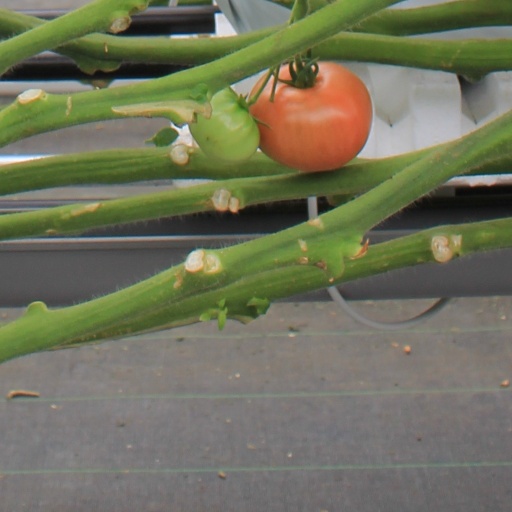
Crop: tomato